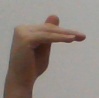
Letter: khaa